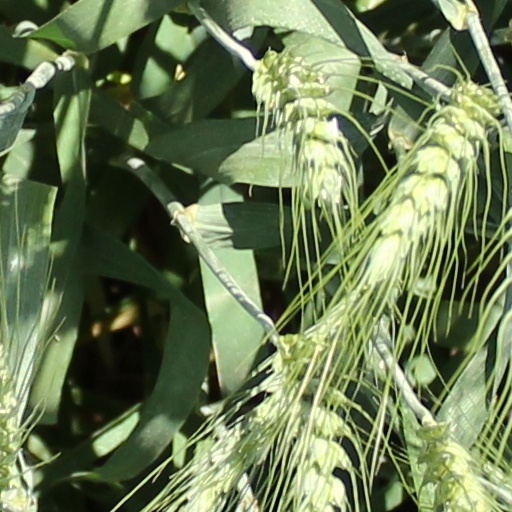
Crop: wheat